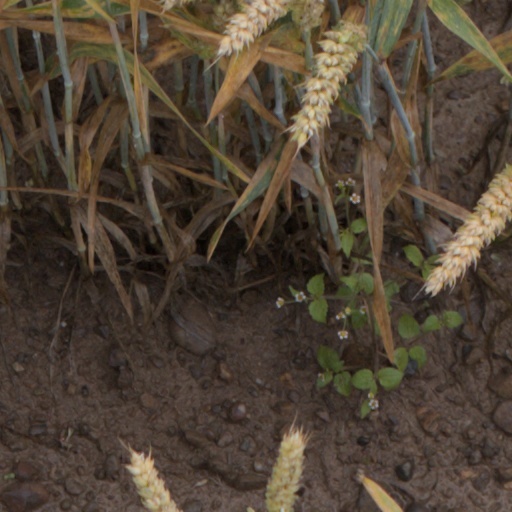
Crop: wheat